Robert Shirley, Viscount Tamworth

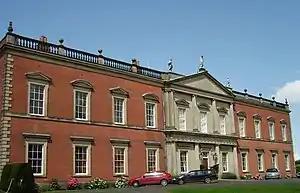
Staunton Harold Hall - Shirley's birthplace

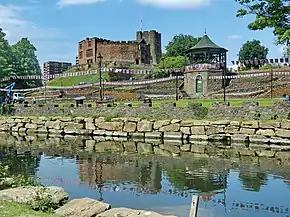
Tamworth castle

Robert Shirley was the eldest son of Hon. Robert Shirley (1673–1699) and his wife Anne Ferrers (d. 1698). He was born at Staunton Harold Hall. and inherited Tamworth Castle and other estates in Staffordshire upon his mother's death. Furthermore, he became the heir apparent to his grandfather, Lord Ferrers of Chartley, when his father died the following year. He was styled Viscount Tamworth after 1711, when his grandfather was created Earl Ferrers.